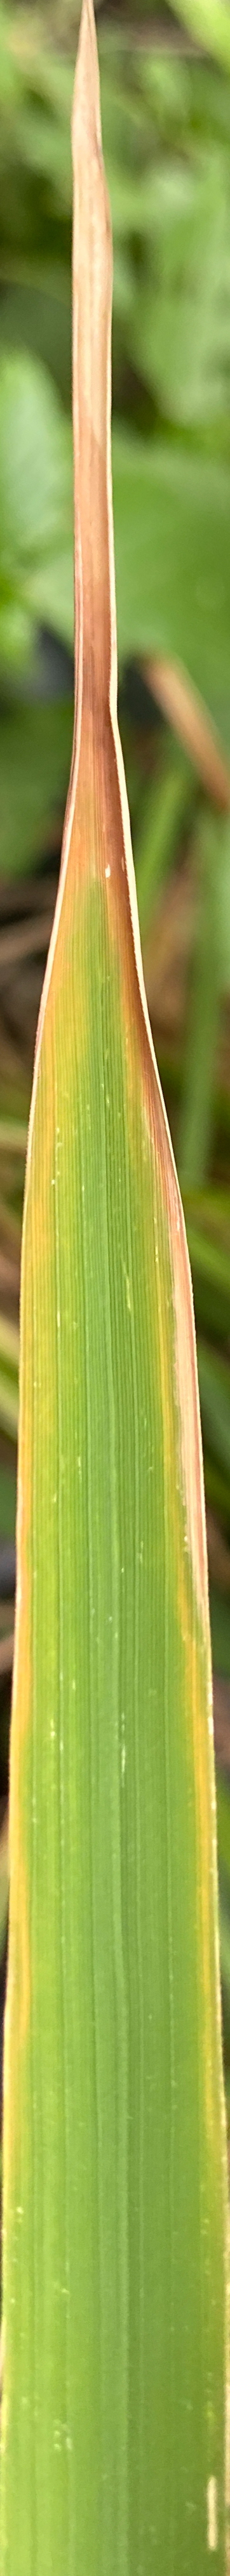
Nhãn: P